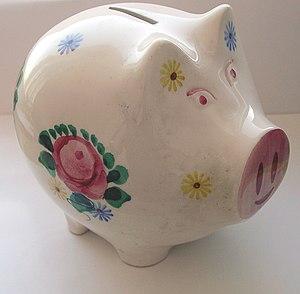
Sus domesticus est une espèce de mammifères domestiques omnivores de la famille des Porcins, ou Suidés. Appelé porc ou cochon ou encore cochon domestique, il est resté proche du sanglier avec lequel il peut se croiser.